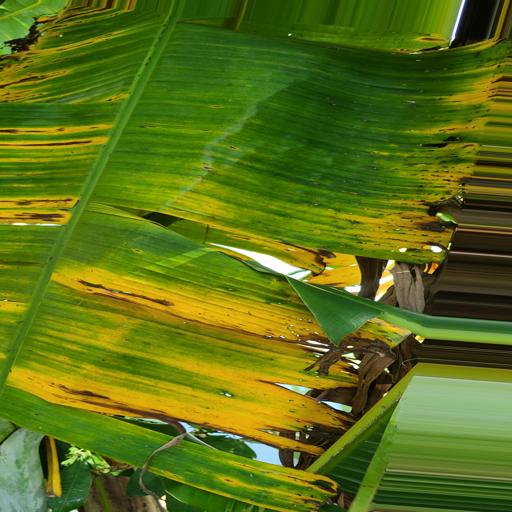
Label: black_sigatoka